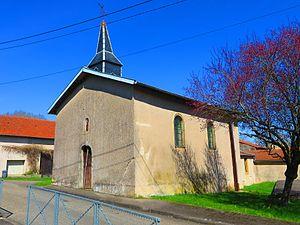
Thonville Église de la Très-Sainte-Trinité
Thonville est une commune française située dans le département de la Moselle et le bassin de vie de la Moselle-Est, en région Grand Est.